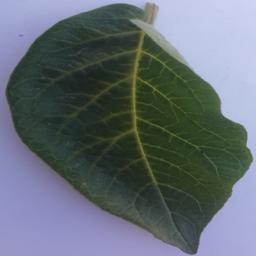
Label: Potato___Healthy